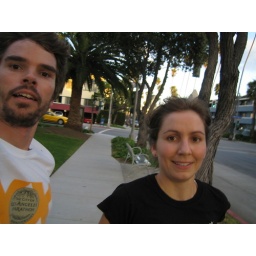
almost back to the truck after a nice 4 miles in the wind, sand and setting sun.